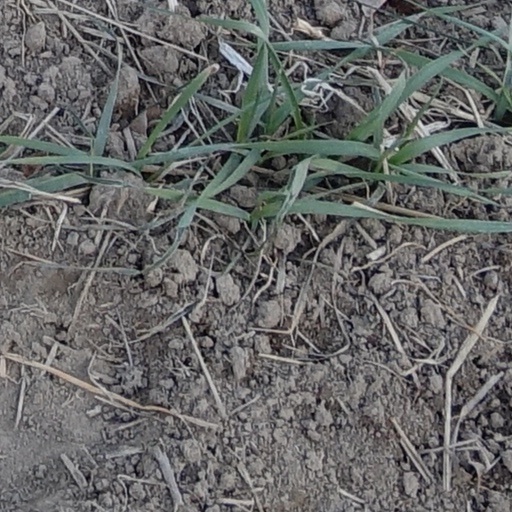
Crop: wheat